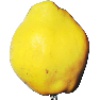
Label: Quince 1